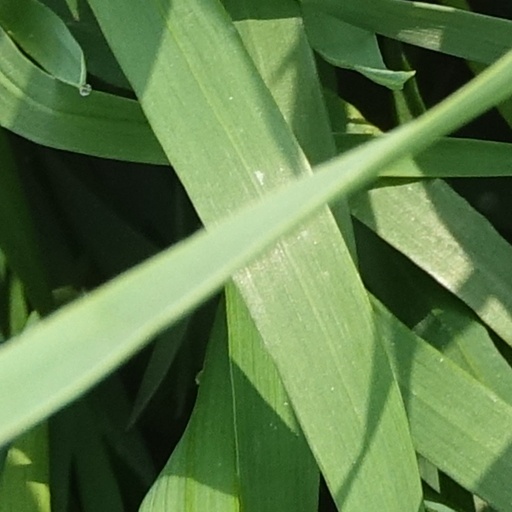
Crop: wheat